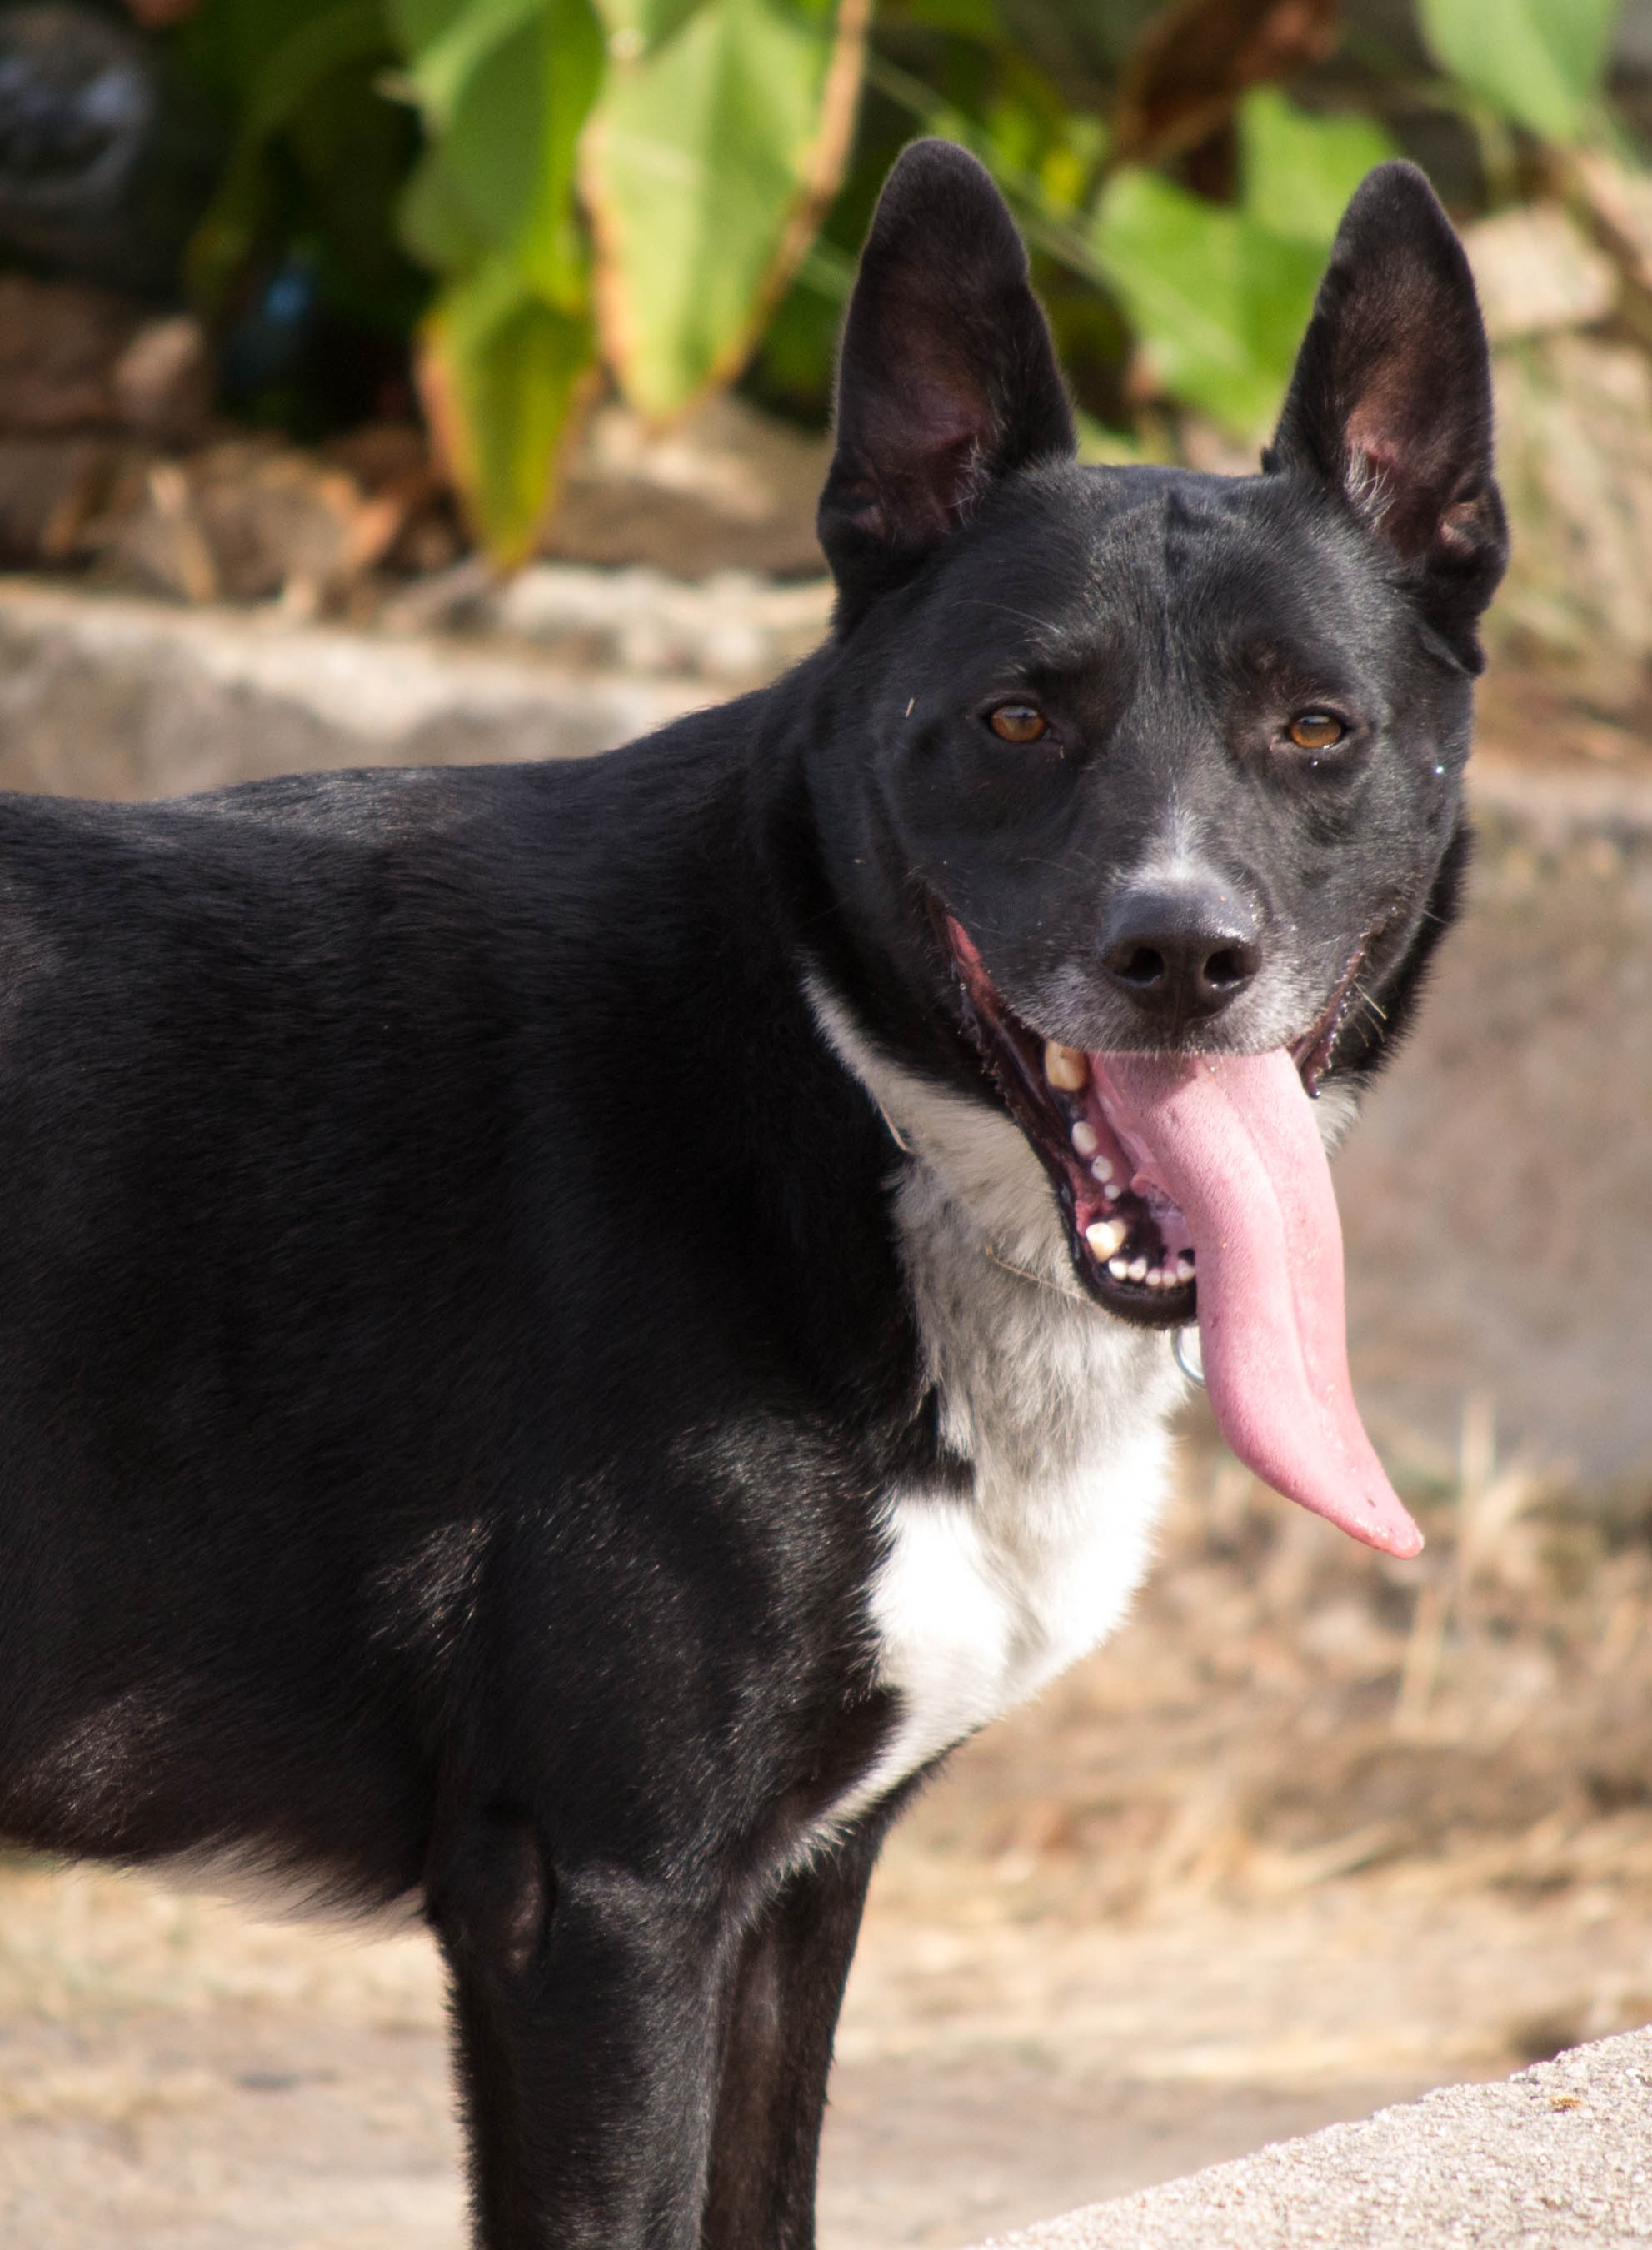
puppy, dog, animal, mammal, wolf, vertebrate, dog breed, language, australian cattle dog, patterdale terrier, karelian bear dog, street dog, dog like mammal, lancashire heeler, australian kelpie, formosan mountain dog, australian stumpy tail cattle dog